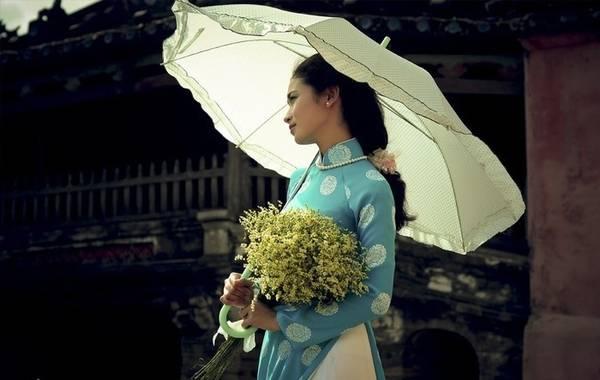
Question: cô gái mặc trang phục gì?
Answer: cô gái mặc áo dài